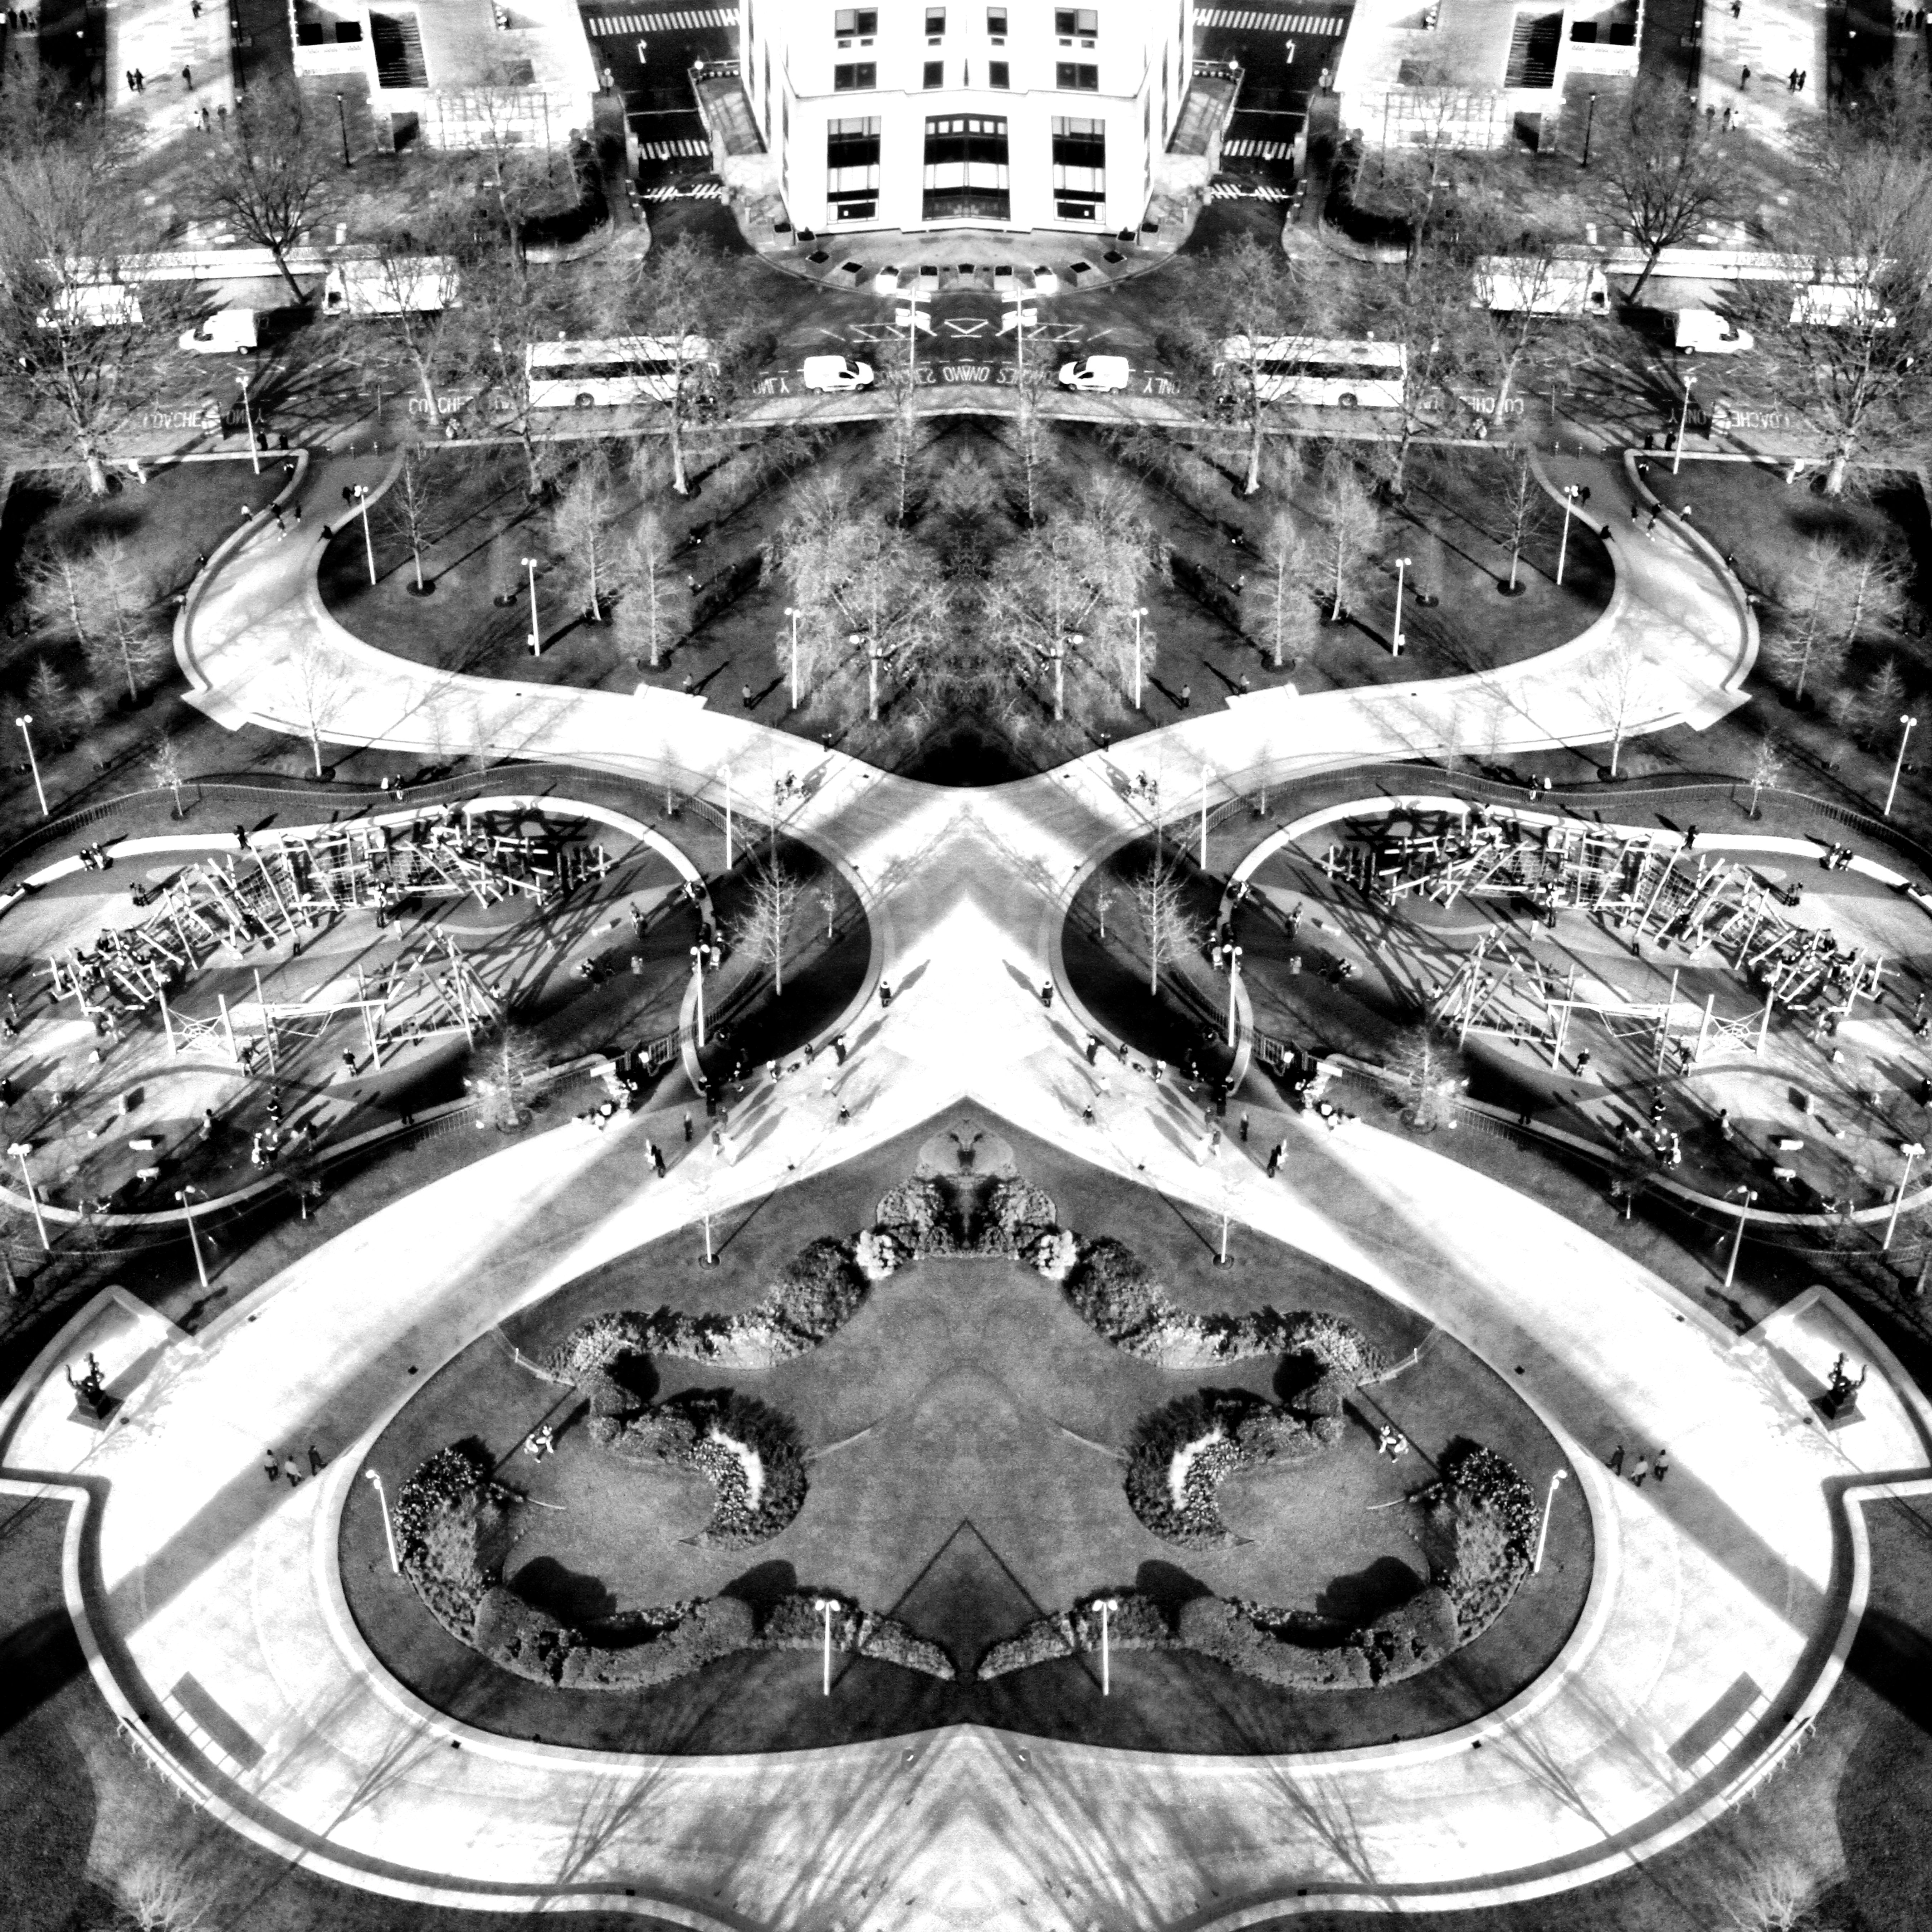
black and white, architecture, structure, photography, cityscape, panorama, heart, attraction, historic, monochrome, stadium, england, london, symmetry, britain, metropolis, aerial photography, monochrome photography